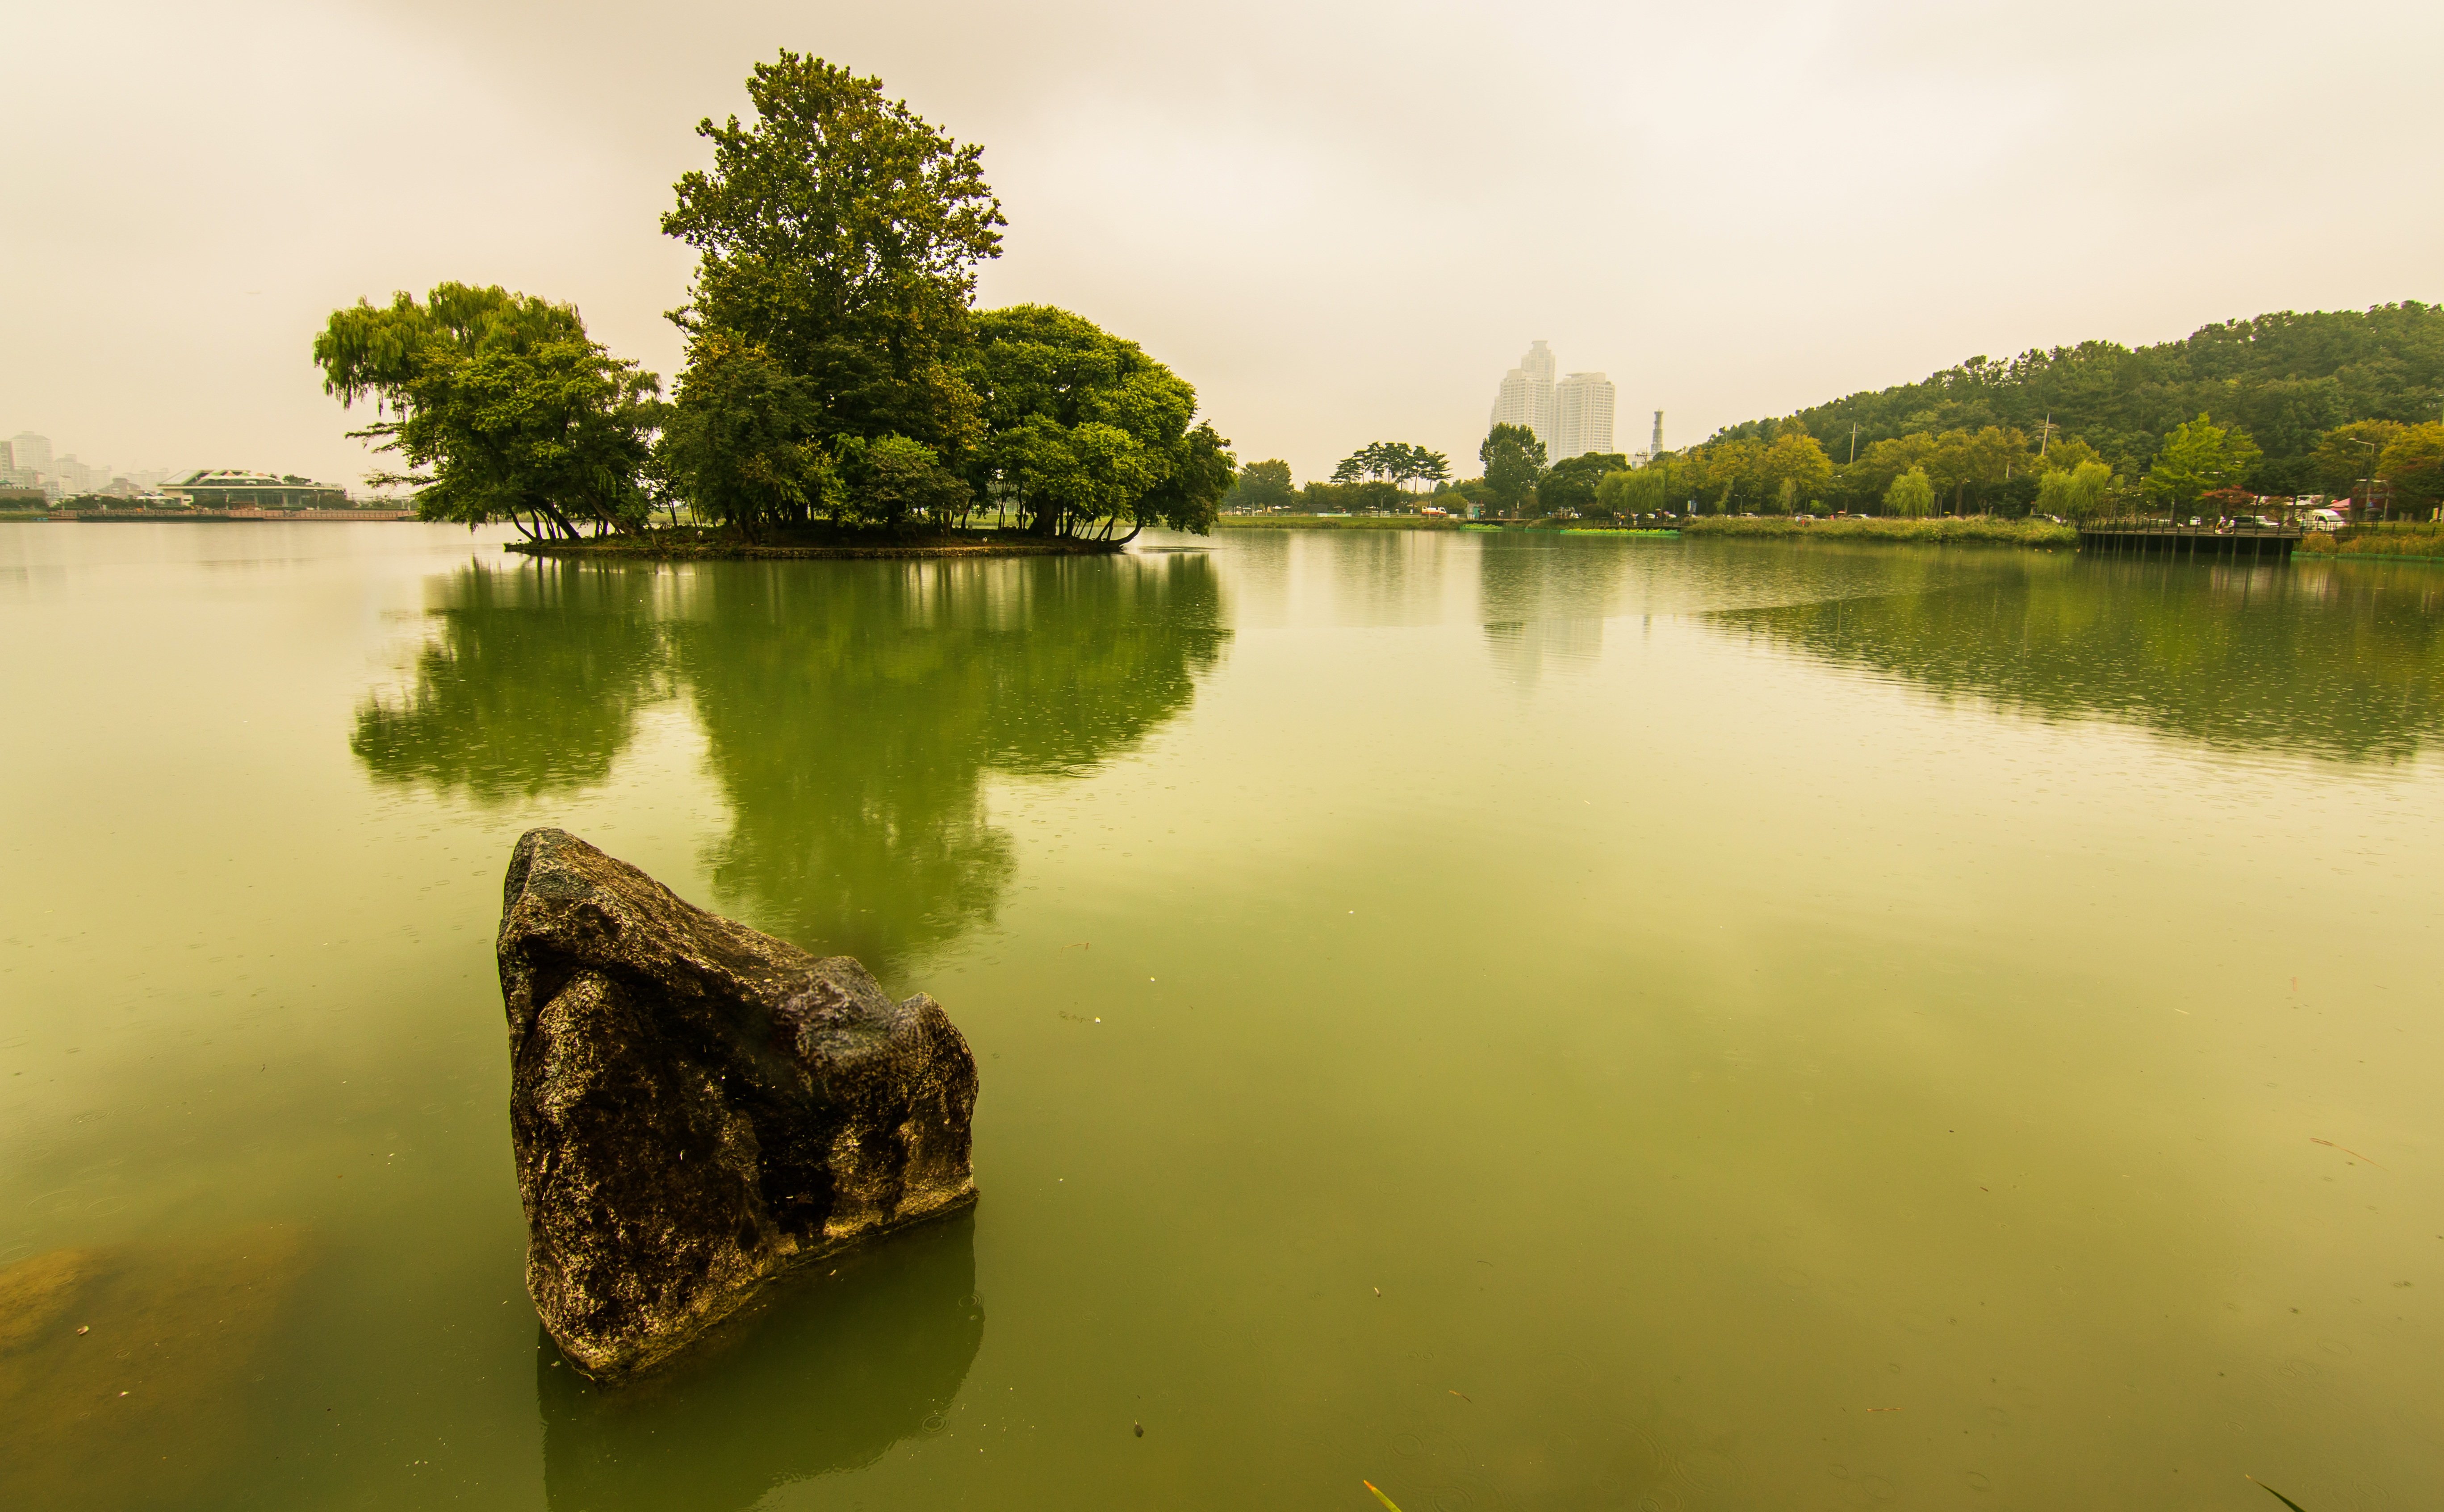
landscape, tree, water, nature, mist, morning, lake, river, summer, travel, pond, reflection, holiday, reservoir, waterway, body of water, outdoors, wetland, scene, loch, atmospheric phenomenon